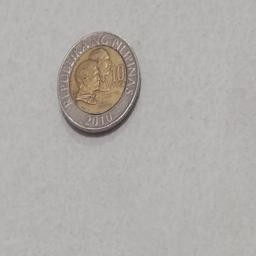
Label: 10_Old_Front